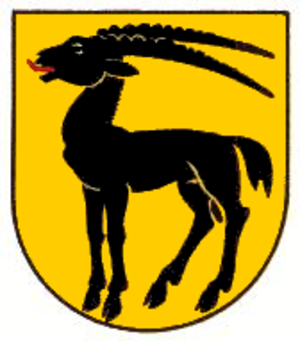
Les Ae 6/6 sont des locomotives électriques des chemins de fer fédéraux suisses, entrées en service entre 1952 et 1966 et qui furent retirées entre 2001 et 2013.
Glaris est une ville et une ancienne commune suisse du canton de Glaris, située dans la commune de Glaris Centre et capitale du canton.